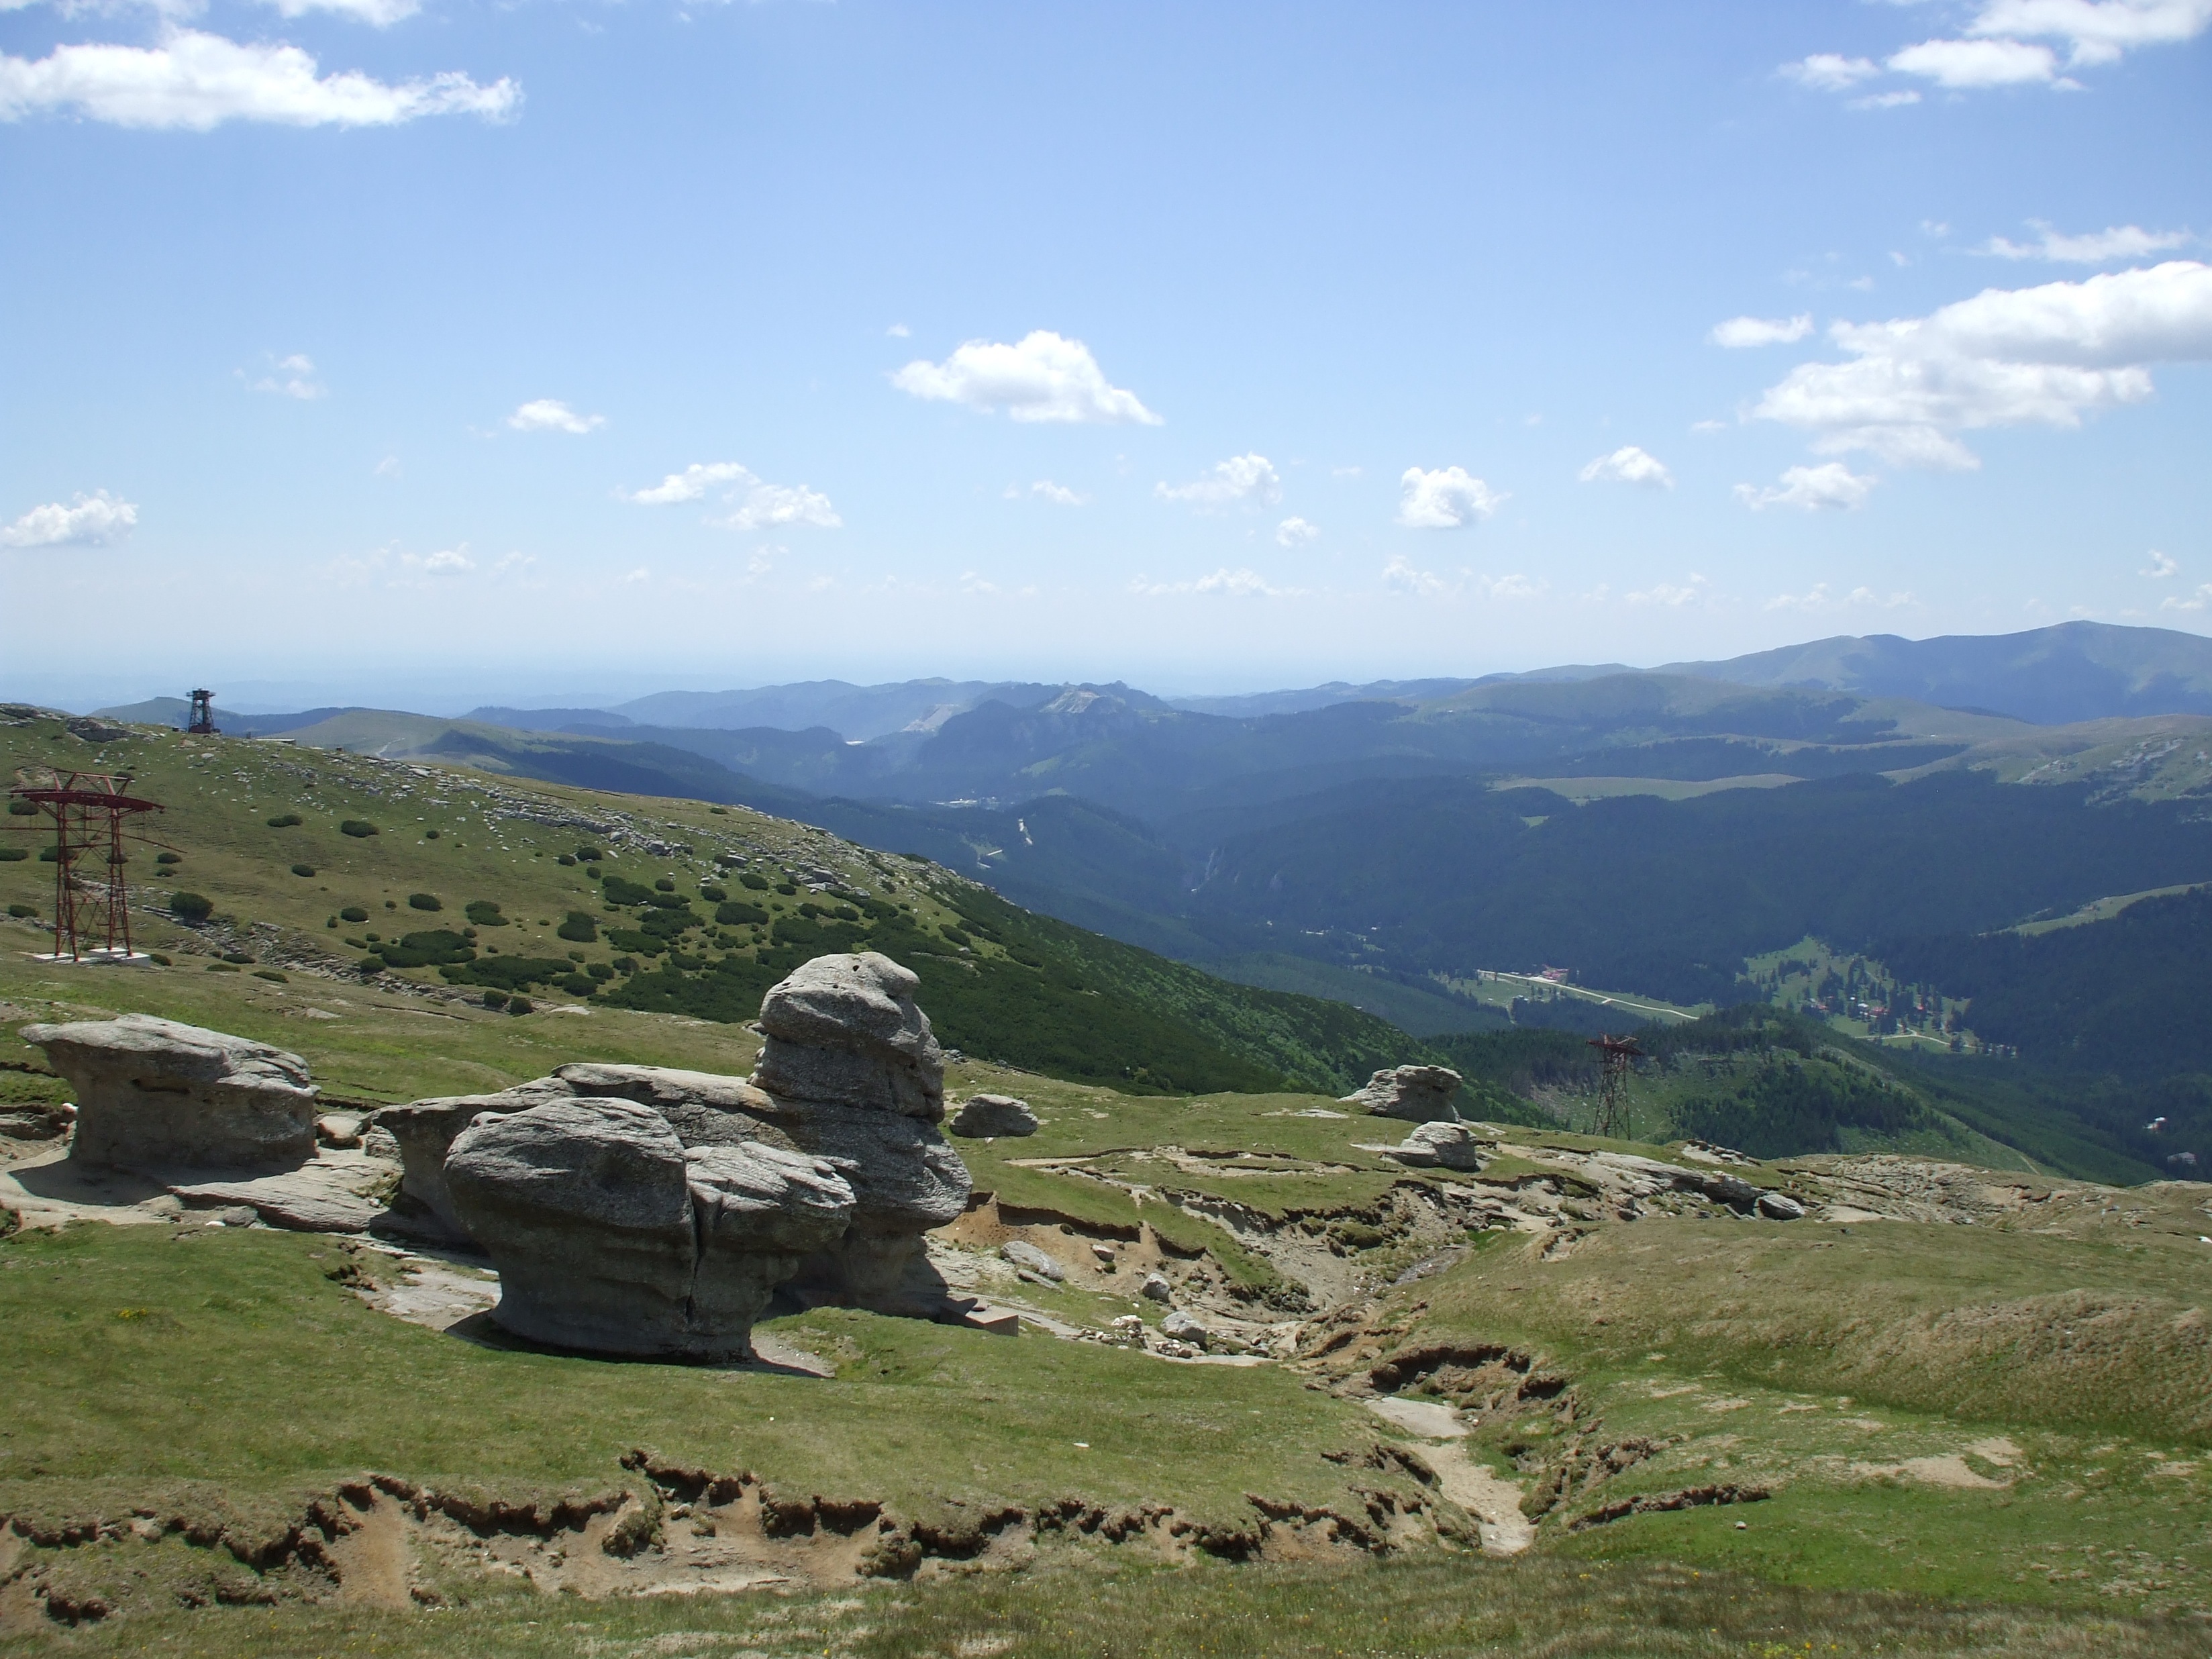
landscape, walking, mountain, hiking, meadow, hill, lake, adventure, valley, mountain range, highland, ridge, mountain landscape, alps, plateau, fell, loch, romania, landform, mountain pass, busteni, mountainous landforms